Buddhist cosmology

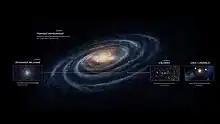
Buddhist cosmological image of alternate world systems.

The spatial cosmology displays the various worlds in which beings can be reborn. Spatial cosmology can also be divided into two branches. The "vertical" (or ; Devanagari: चक्रवाड) cosmology describes the arrangement of worlds in a vertical pattern, some being higher and some lower. By contrast, the "horizontal" (sahasra) cosmology describes the grouping of these vertical worlds into sets of thousands, millions or billions.